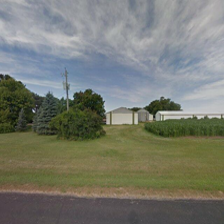
Label: streetView